Defender of the Faith

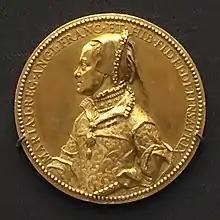
Medal of Queen Mary I with the legend "Maria I Reg. Angl. Franc. et Hib. Fidei Defensatrix"

The earliest use of the term appears in 1507, when King James IV of Scotland was granted the title of "Protector and Defender of the Christian Faith" by Pope Julius II. The title was conferred on James IV by the papal legate Robert Bellenden in a lavish ceremony in Holyrood Abbey.